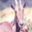
Label: deer